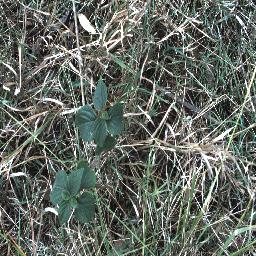
Label: lantana